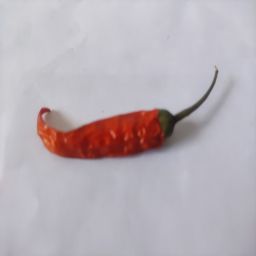
Crop: Chile Pepper
Quality: Dried